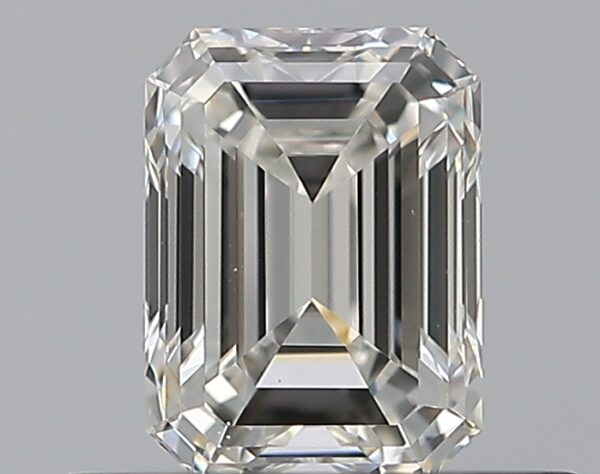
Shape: emerald
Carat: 0.5
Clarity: VS2
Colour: G
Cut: EX
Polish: EX
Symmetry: VG
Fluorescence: F
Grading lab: GIA
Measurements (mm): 5.18 x 3.84 x 2.61